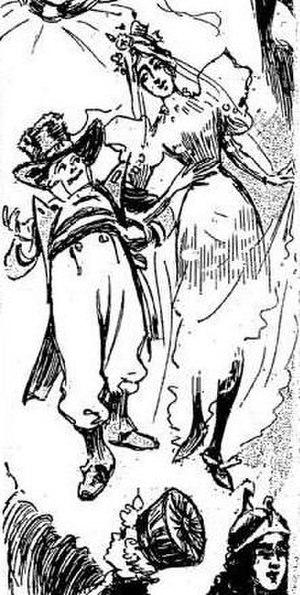
La Rosière du XXIème arrondissement et son maire marieur.
Une rosière est une jeune fille qu'on récompense pour sa réputation vertueuse.